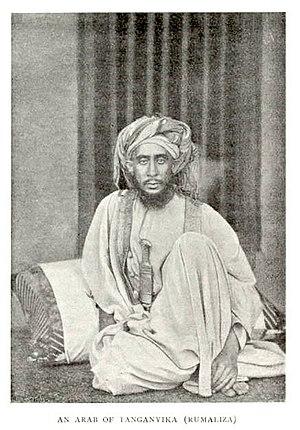
Muhammad bin Khalfan bin Khamis al-Barwani alias Rumaliza
Mohammed bin Hassan Rumaliza, Mohammed Ben Khalfan ou plus souvent Rumaliza, né vers 1850, était un important marchand établi à Udjiji, ville située sur la rive orientale du lac Tanganyika dans l'actuelle Tanzanie. Bien que considéré comme un Arabo-Swahili, il était lui-même ethniquement « blanc ».